Madhavi Sardesai

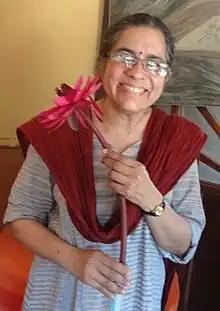
Sardesai in 2013

Madhavi Sardesai (7 July 1962 – 22 December 2014) was an Indian academic and the editor of the Konkani literary journal "Jaag". She was also a scholar, publisher and writer who worked mainly in the Konkani language in Goa. She headed the Goa University's Konkani Department. Sardesai died on 22 December 2014 from cancer.